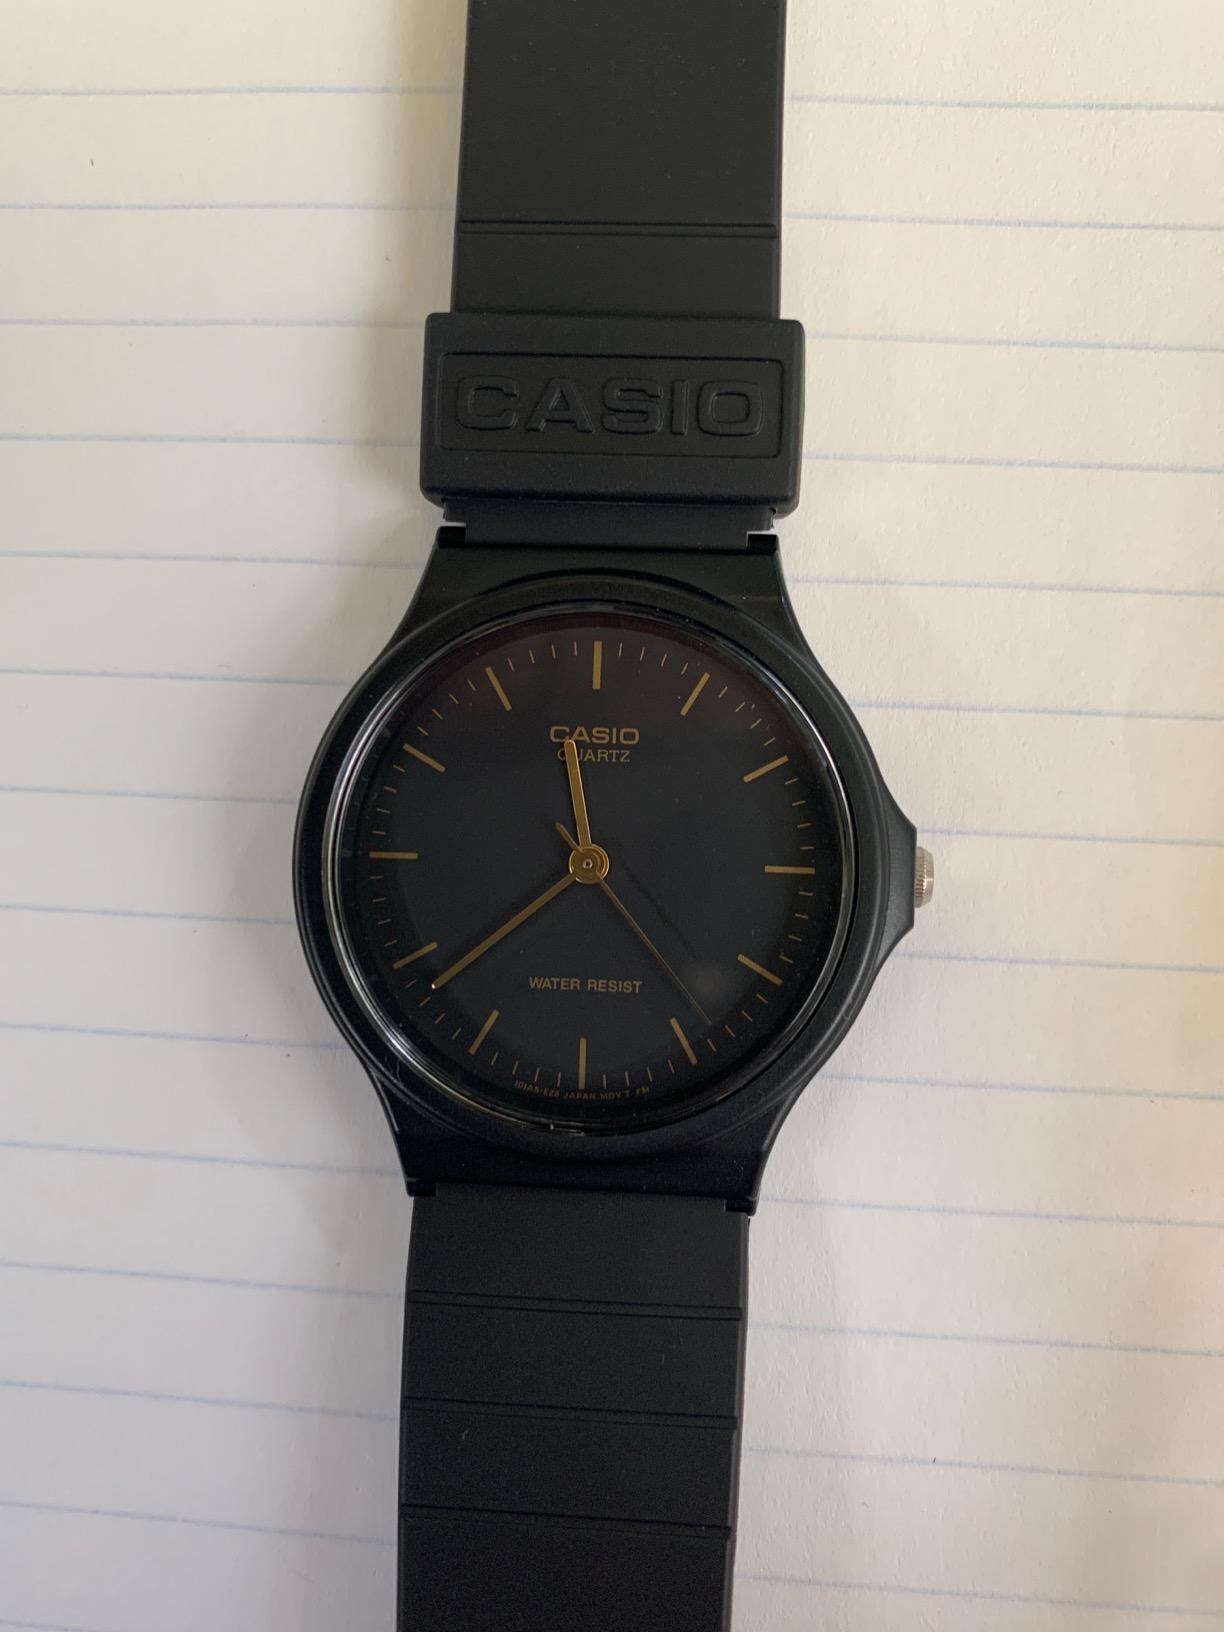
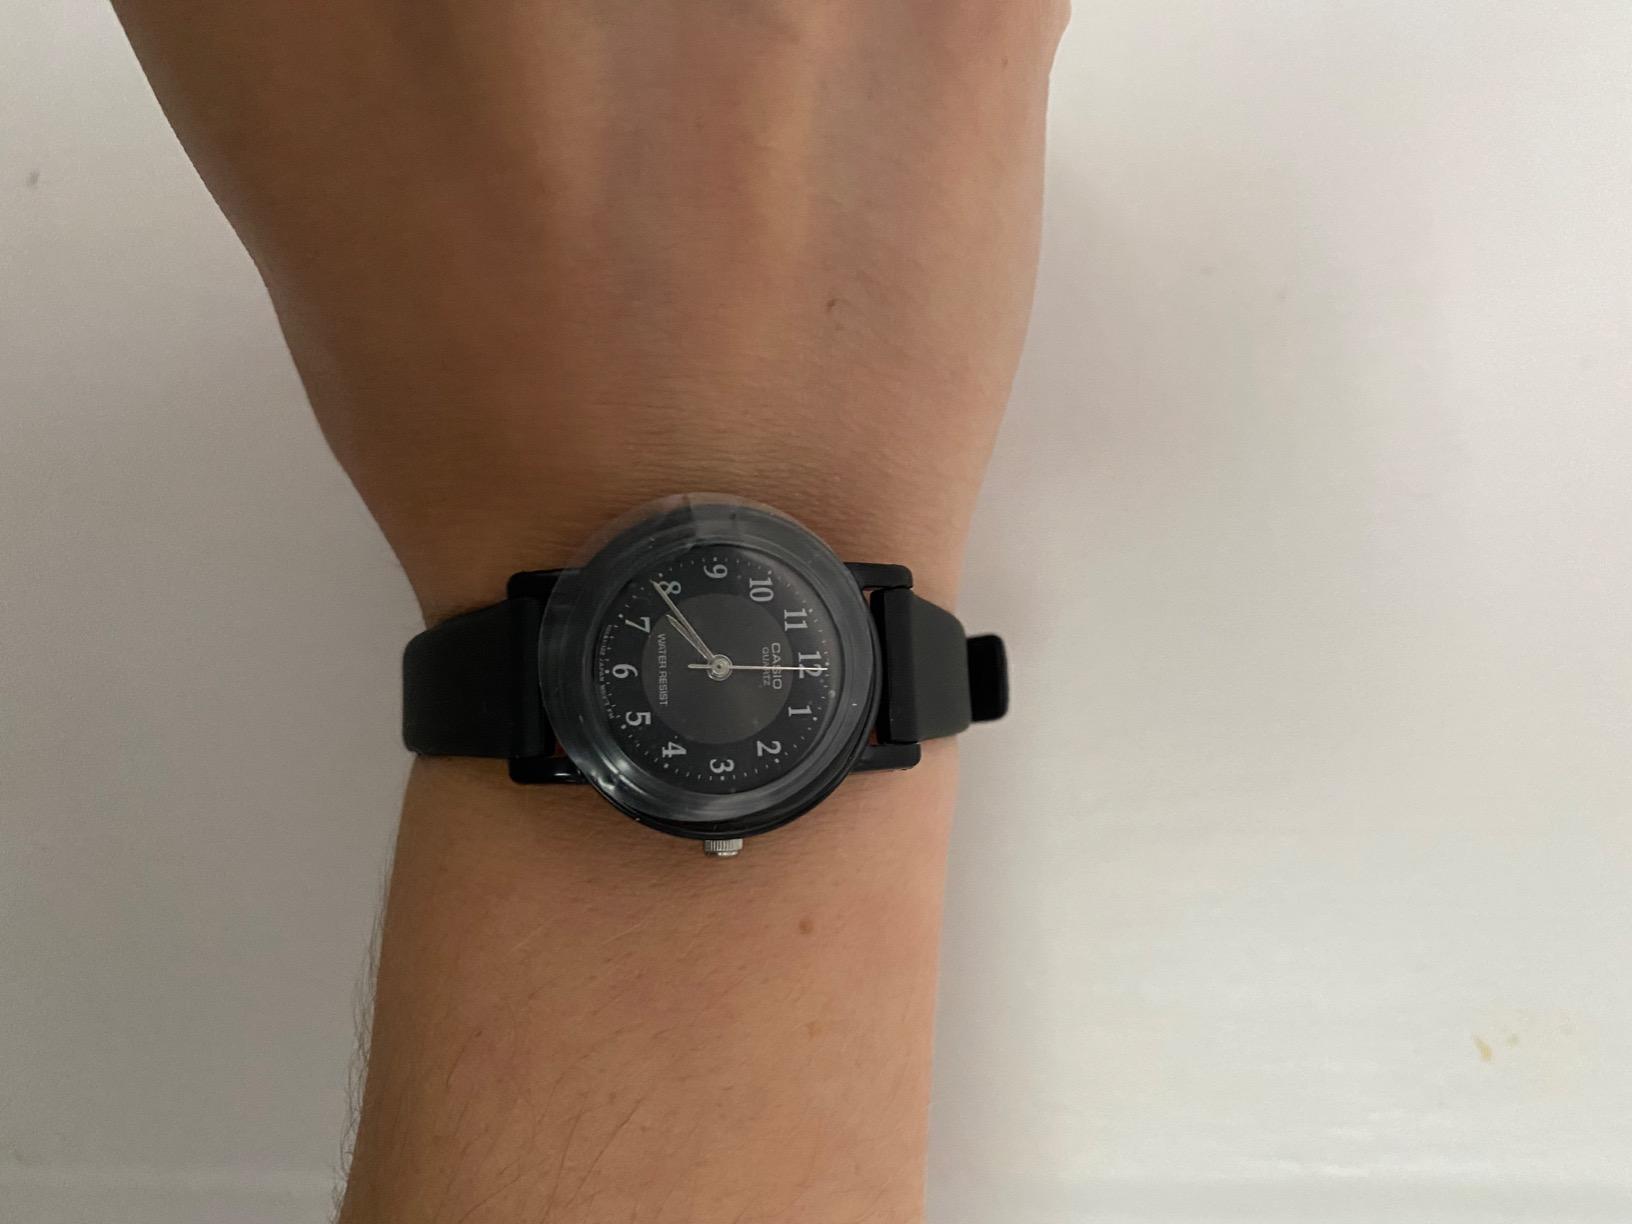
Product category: accessories_watch
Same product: no